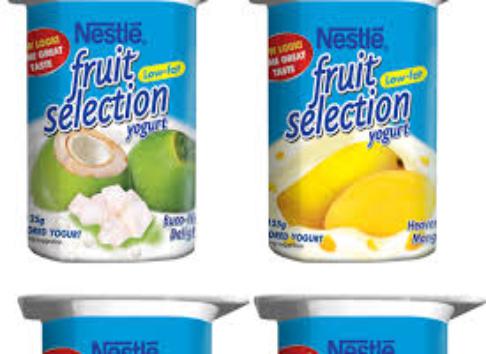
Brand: Fruit Selection Yogurt
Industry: Food